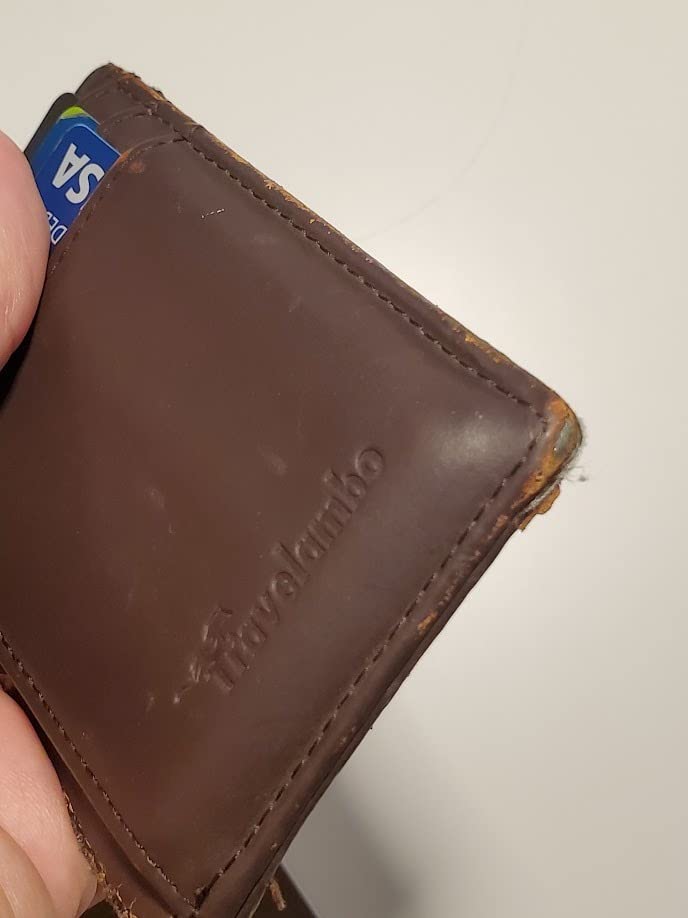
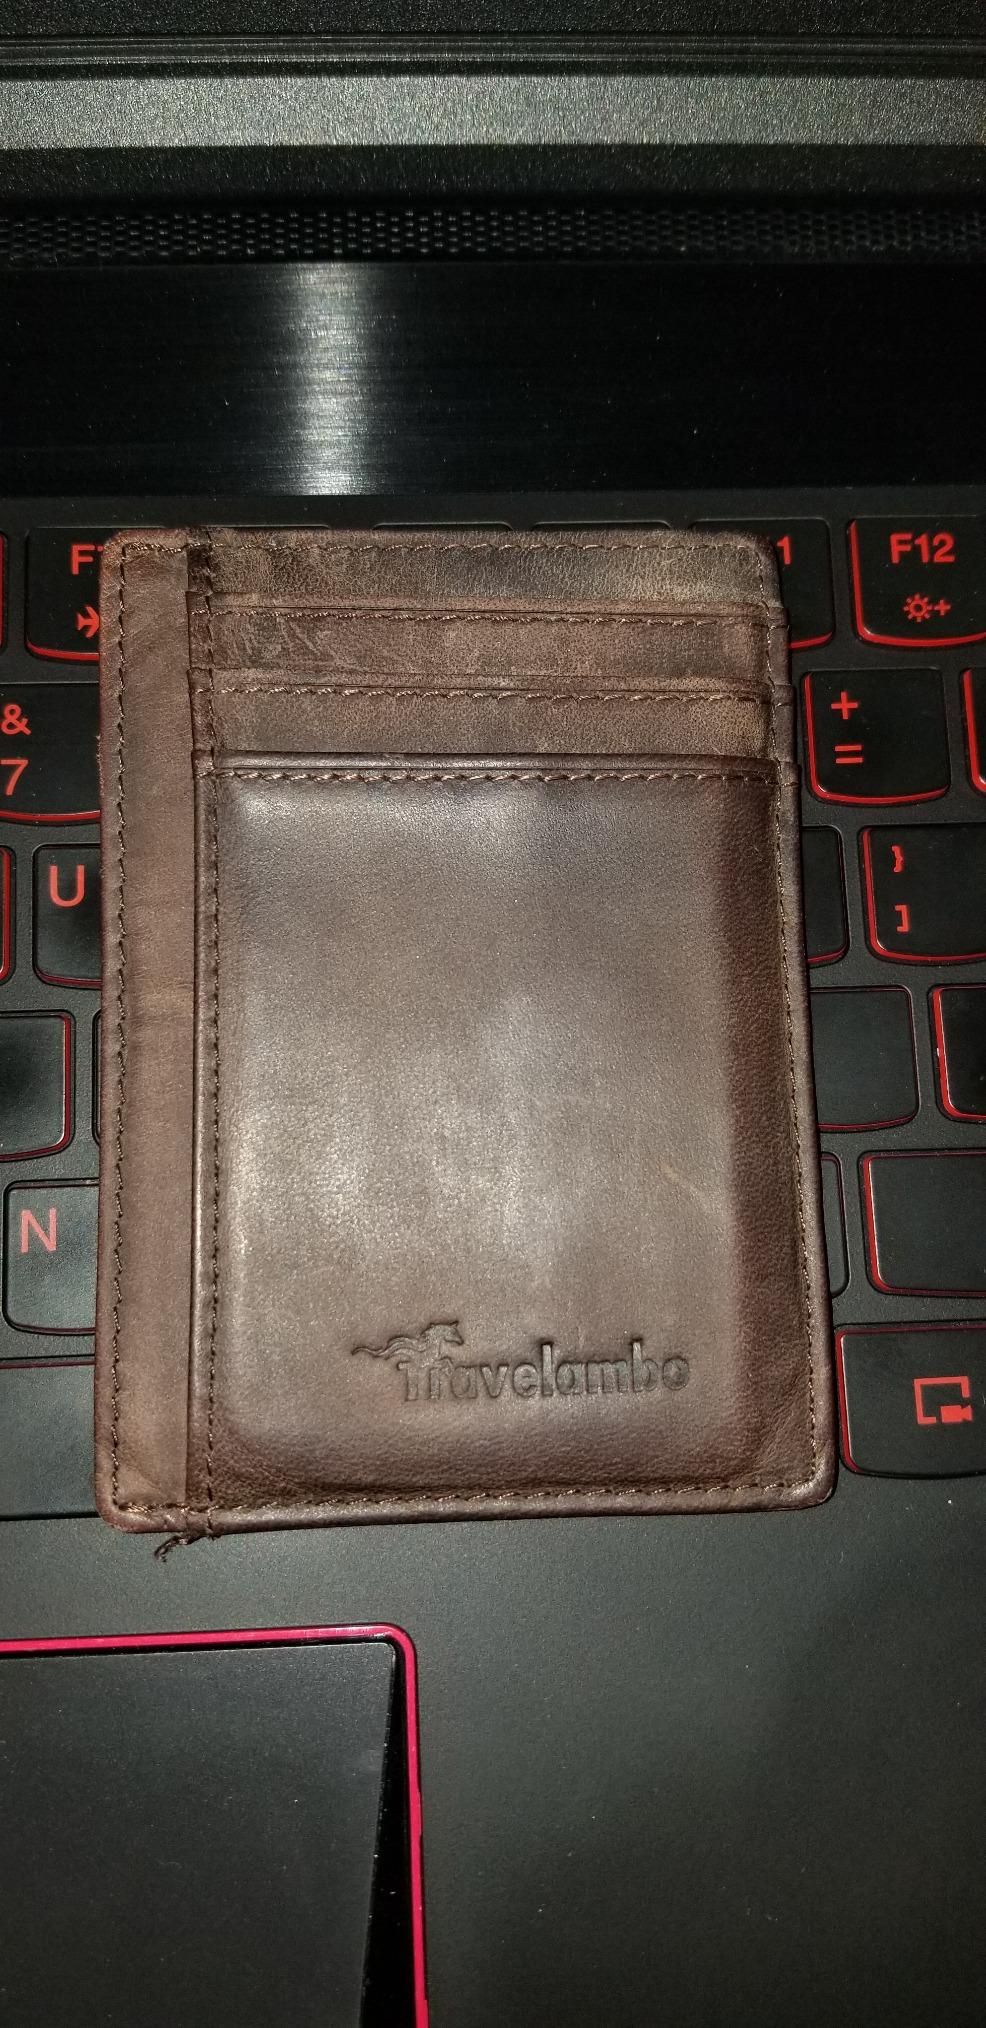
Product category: accessories_wallet
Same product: yes